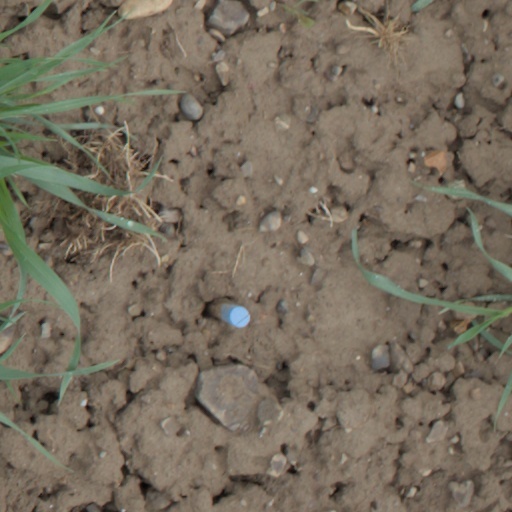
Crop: wheat